Led Zeppelin North American Tour 1977

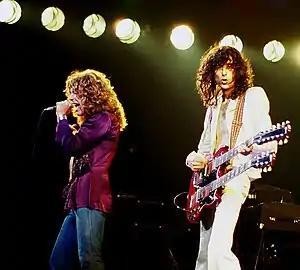
Page (right) and Plant (left) on stage during the 1977 North American Tour at Chicago Stadium on April 10, 1977, performing "Stairway to Heaven".

Led Zeppelin's 1977 North American Tour was a massive financial success, as the band sold out large arenas and stadiums. On 30 April they performed to 76,229 people at the Pontiac Silverdome, a new world record attendance for a solo indoor attraction, beating the 75,962 that The Who attracted there on 6 December 1975 for Opening Night, and grossed $792,361.50 (also a record breaker). Lengthy stints were spent in New York City and Los Angeles, where the band performed six sold-out shows each at Madison Square Garden and the Los Angeles Forum. In New York, the band did not advertise the concerts, relying solely on street demand to sell out the shows; enough ticket applications were received to sell out a further two nights had time permitted.